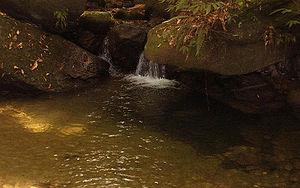
L'Alto da Boa Vista est un quartier de la ville de Rio de Janeiro, au Brésil. Il abrite le célèbre Christ Rédempteur. Il est habité par des gens à revenu élevé. Le quartier se situe sur le dessus du Macico da Tijuca, une chaîne de montagnes et de collines où est aussi installé le parc national de la Tijuca, et qui divise la ville en Nord, Sud, Ouest et zones centrales. Il a également comme lieux d'intérêt, la Gávea Pequena la « Petite Gávea » et la Vista Chinesa.